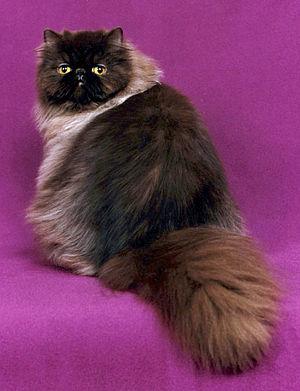
Le persan est une race de chat à poil long. Ce chat de taille moyenne à grande est caractérisé par son poil long et abondant, sa silhouette toute en rondeur et son visage au museau très court. Reconnue depuis la fin du XIXᵉ siècle, la race est d'abord modifiée par les Anglais, puis essentiellement par les États-Unis après la Seconde Guerre mondiale.